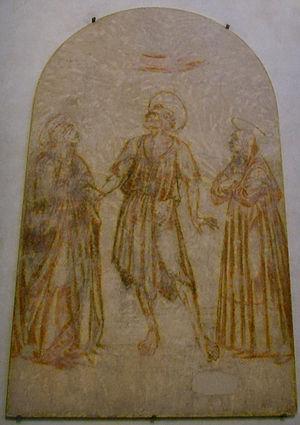
La Trinité et Saints est une peinture à fresque de 285 × 173 cm d'Andrea del Castagno. Datée de 1453-1454 environ, elle est visible à la basilique de la Santissima Annunziata à Florence ainsi que sa sinopia au Cenacolo di Sant'Apollonia.